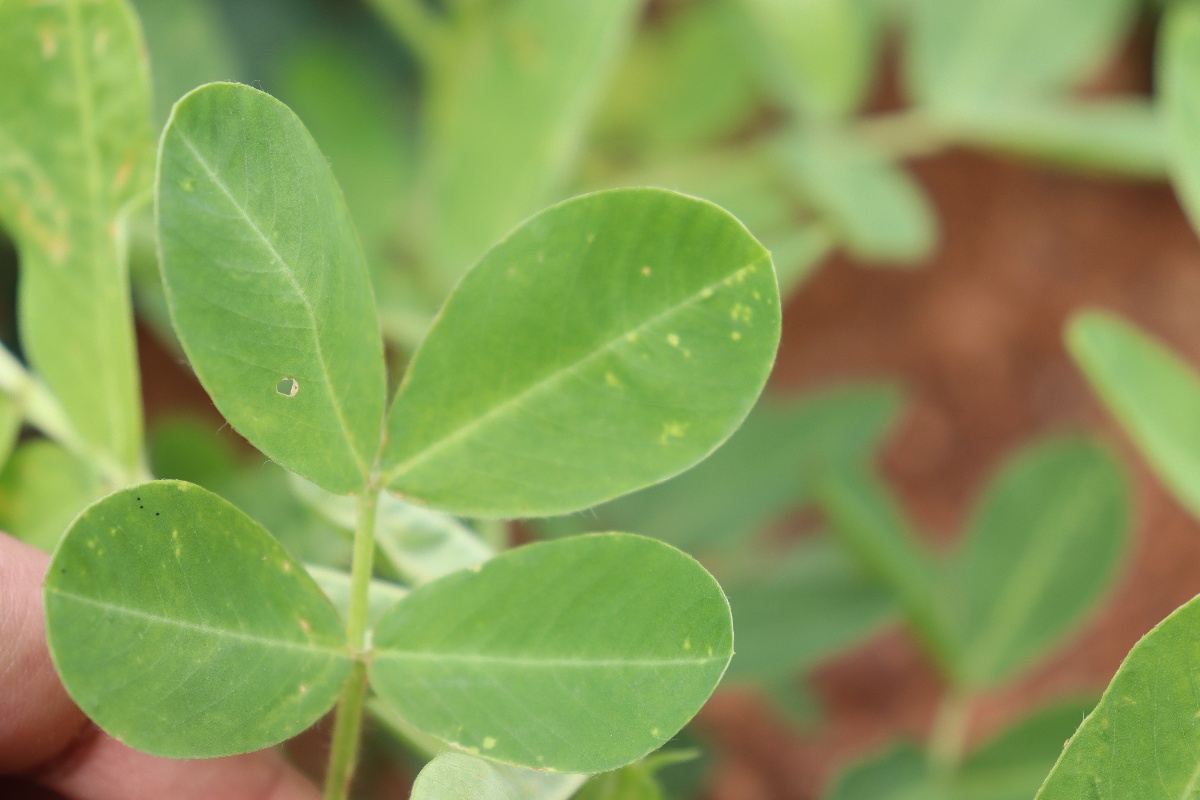
Label: early_leaf_spot